Strona di Mosso

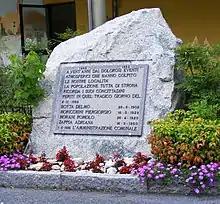
Memorial tablet to the 1968 flood victims in Strona

The river caused severe destruction and 58 casualties in 1968 along the Strona Valley.